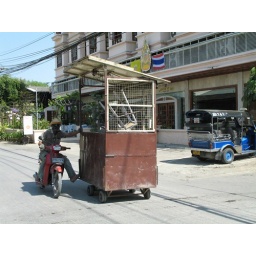
A guy on a motor bike steers his cart to the night market in Chiang Mai, Thailand.